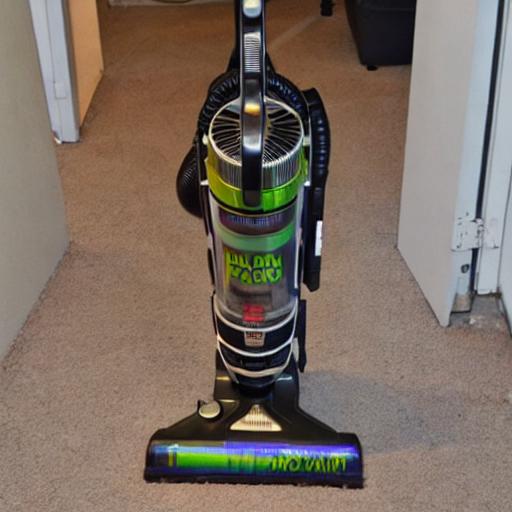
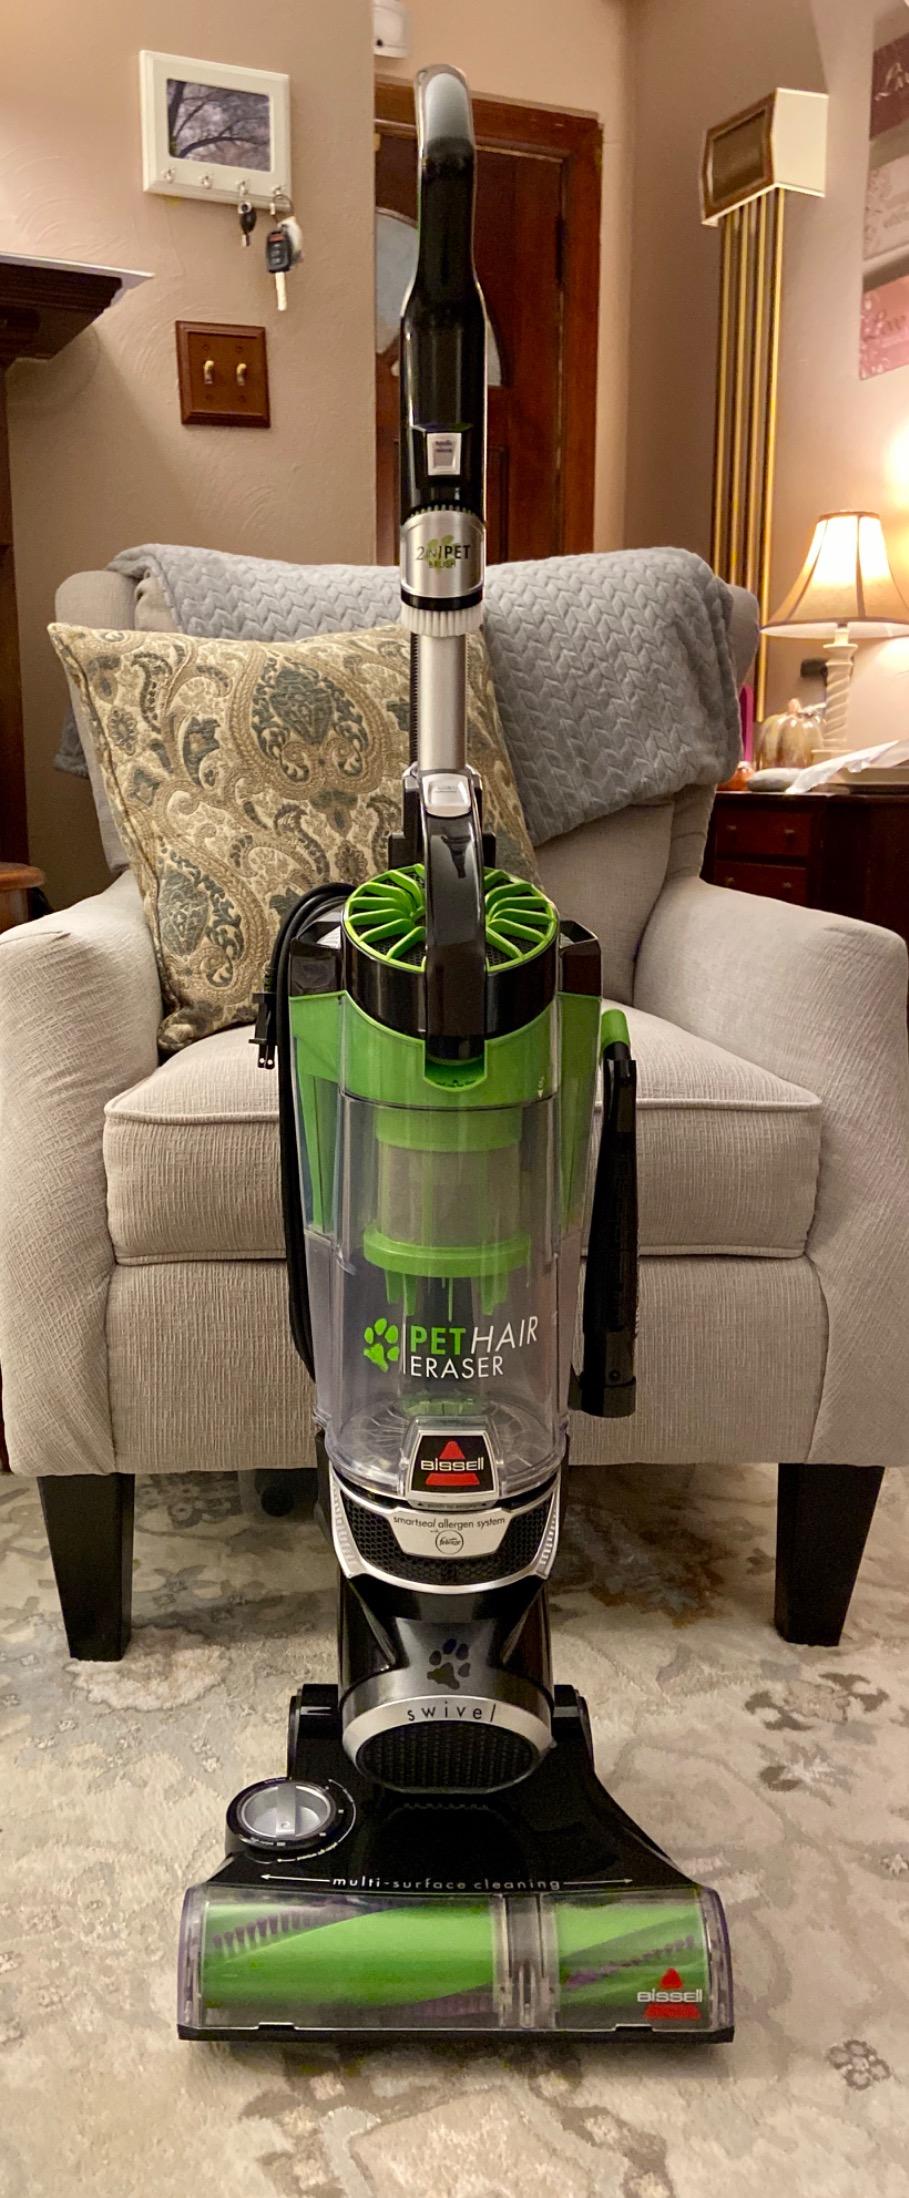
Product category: items_vacuum
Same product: no